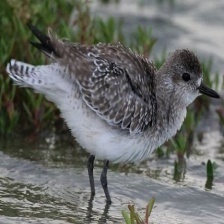
Species: GREY PLOVER
Scientific name: PLUVIALIS SQUATAROLA